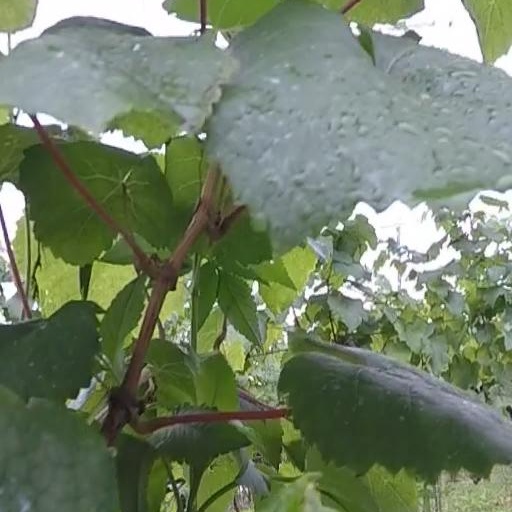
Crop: grape